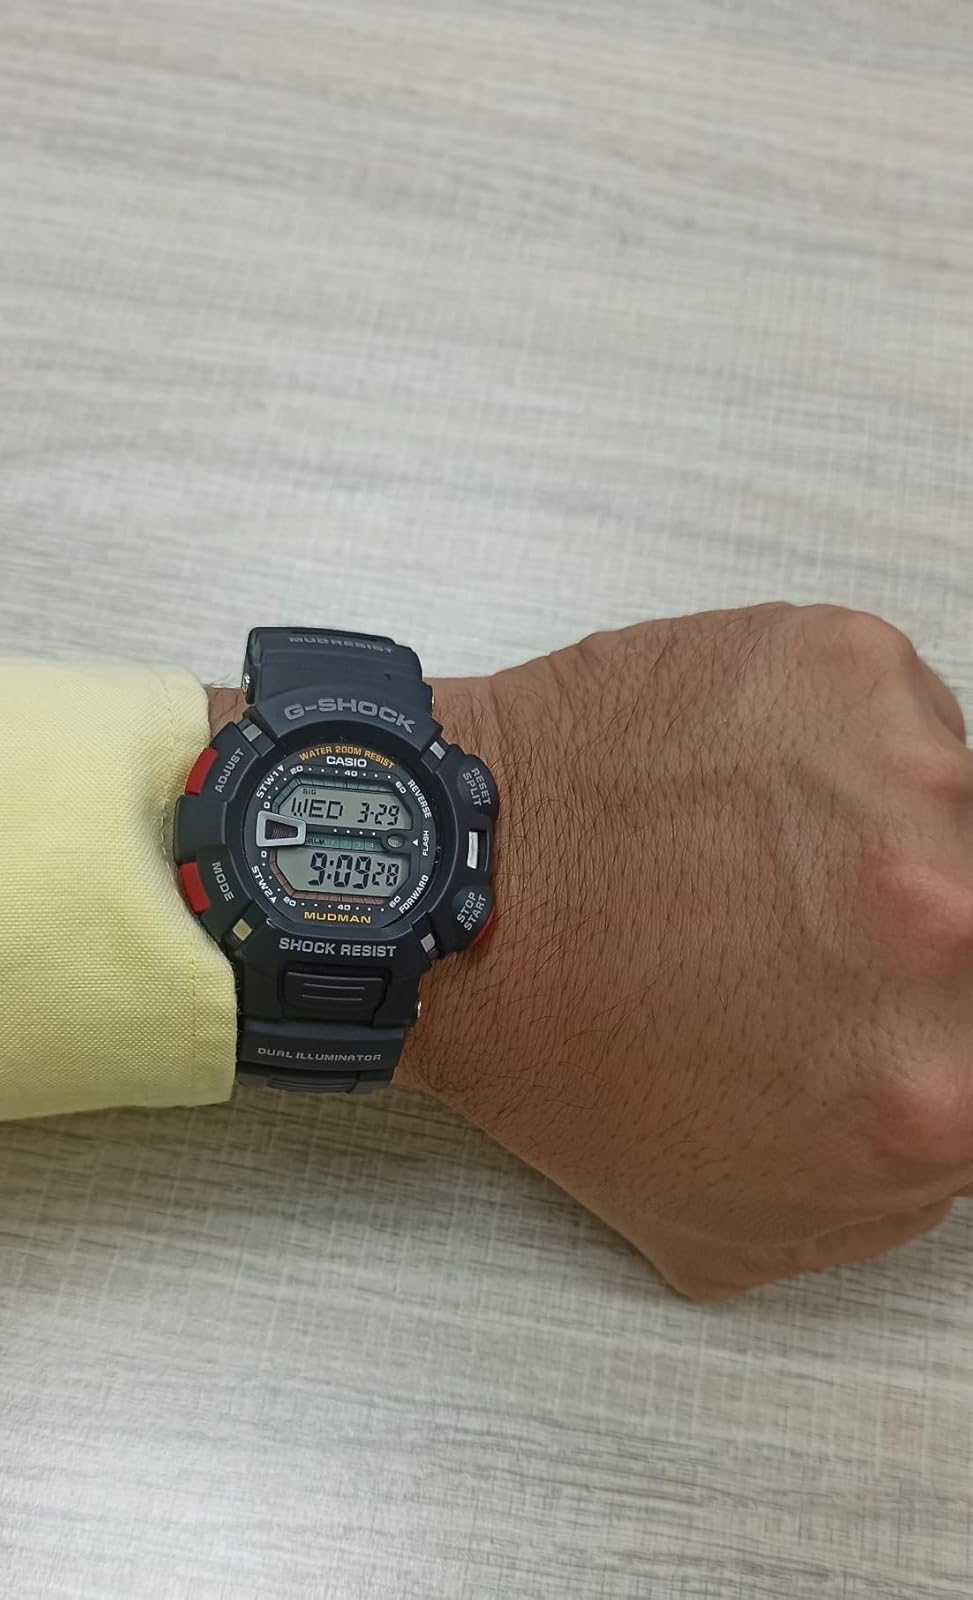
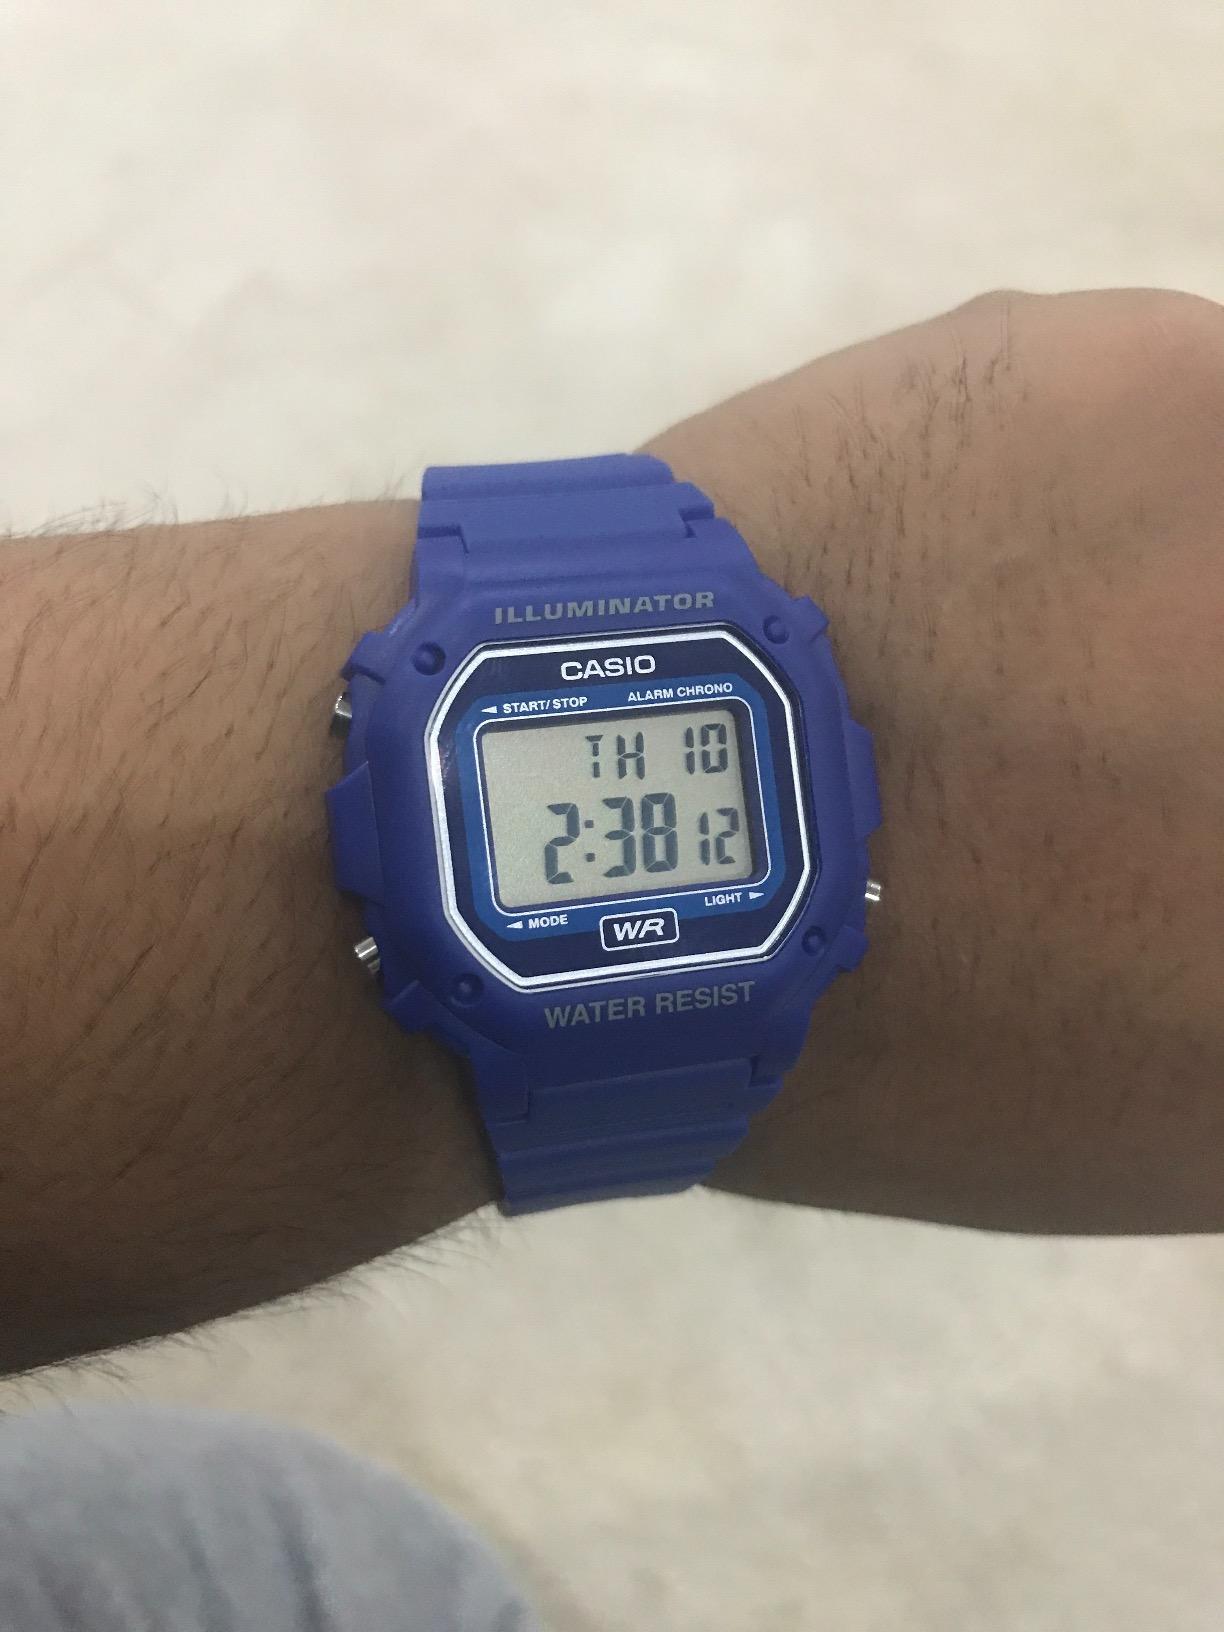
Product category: accessories_watch
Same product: no